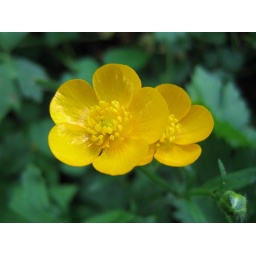
Little yellow flowers in with the prehistoric plants.